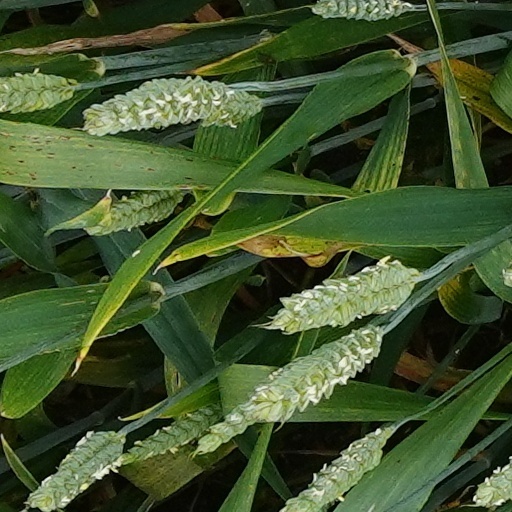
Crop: wheat